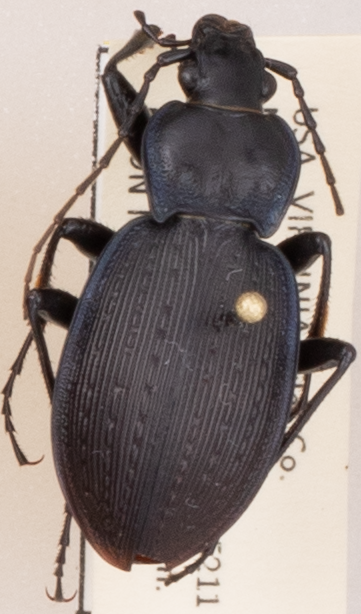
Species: Carabus goryi
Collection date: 2019-07-30
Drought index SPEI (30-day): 0.42
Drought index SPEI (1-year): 2.09
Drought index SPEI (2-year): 2.09